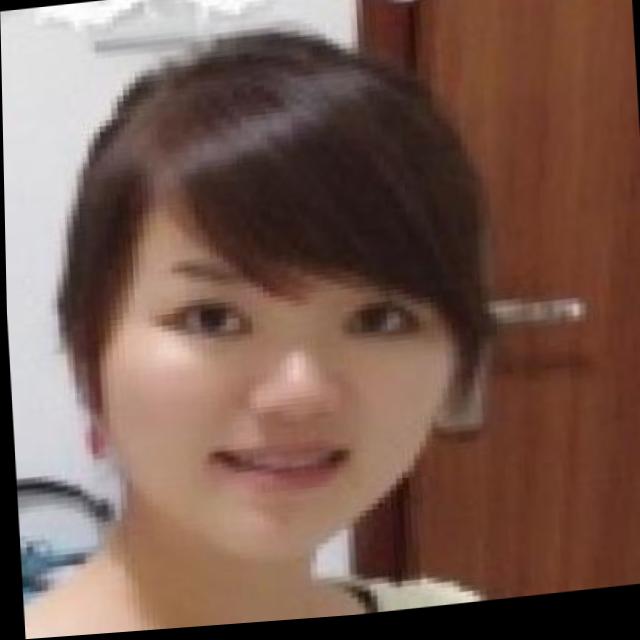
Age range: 21-44